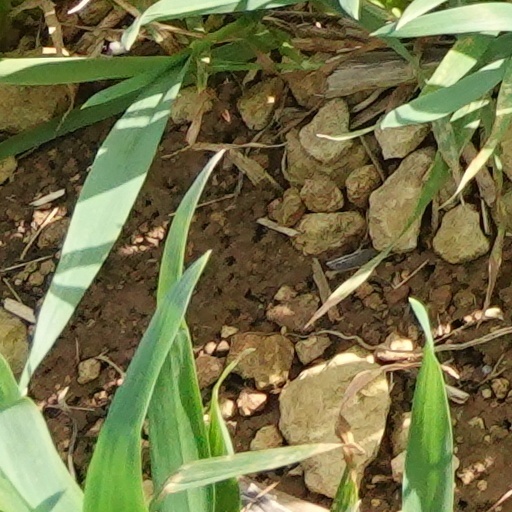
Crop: wheat